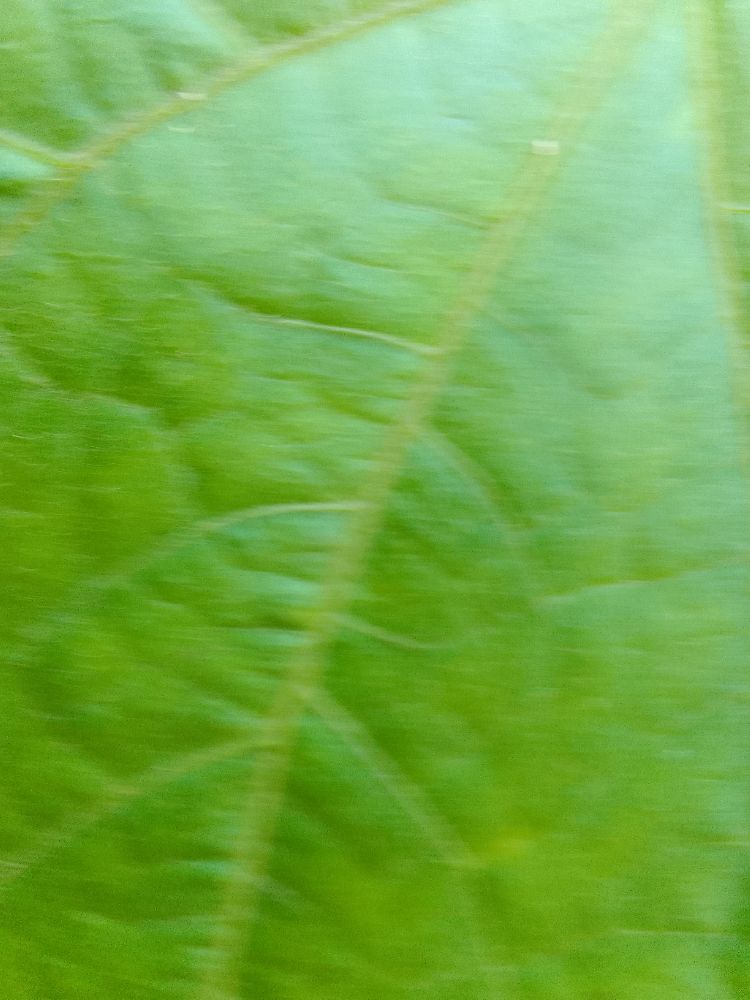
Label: healthy